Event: Nepal Earthquake
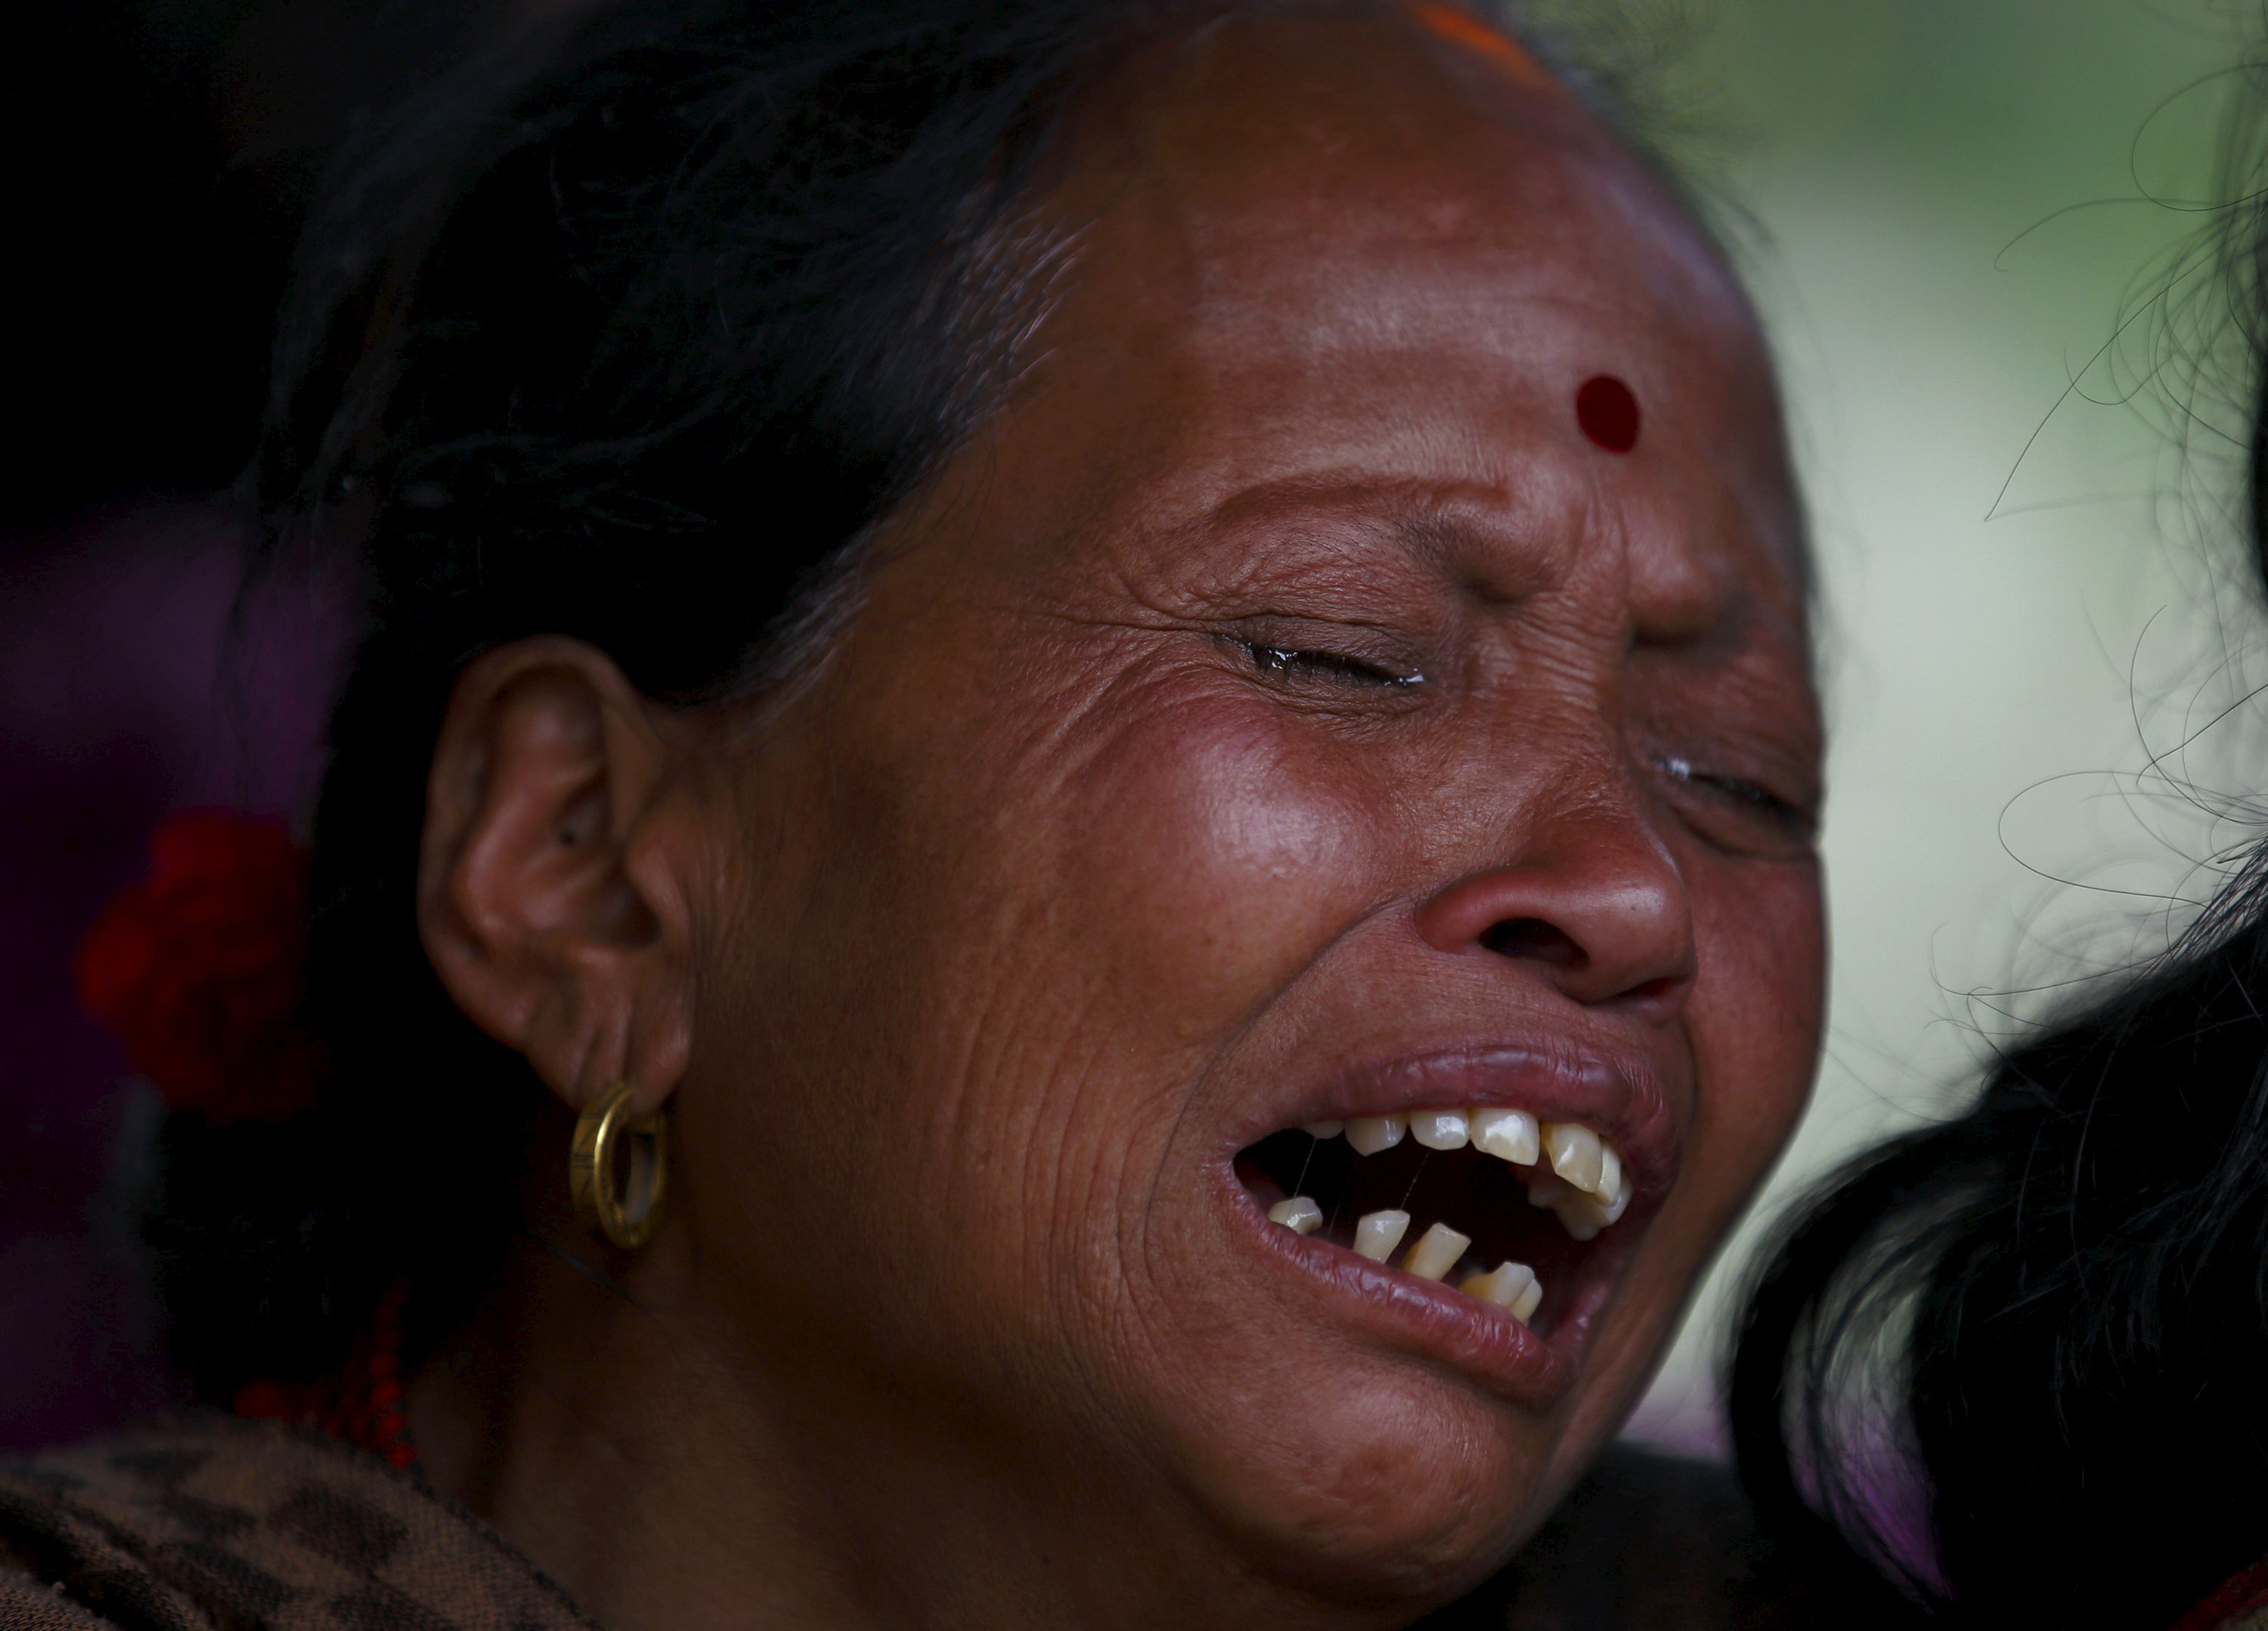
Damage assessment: no_damage